Giuseppe Conte

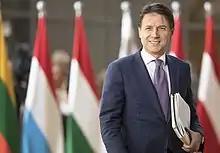
Conte at the European Council

During a press conference on 13 January, Renzi announced the resignation of IV's two ministers, effectively triggering the collapse of Conte's government. Conte was soon backed by many members of his cabinet, like Dario Franceschini, Luigi Di Maio, Roberto Speranza, Stefano Patuanelli, Alfonso Bonafede, Vincenzo Spadafora and Riccardo Fraccaro. On the following day, Conte took the "ad interim" roles of Minister of Agriculture and Minister for Family.